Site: brandenburg
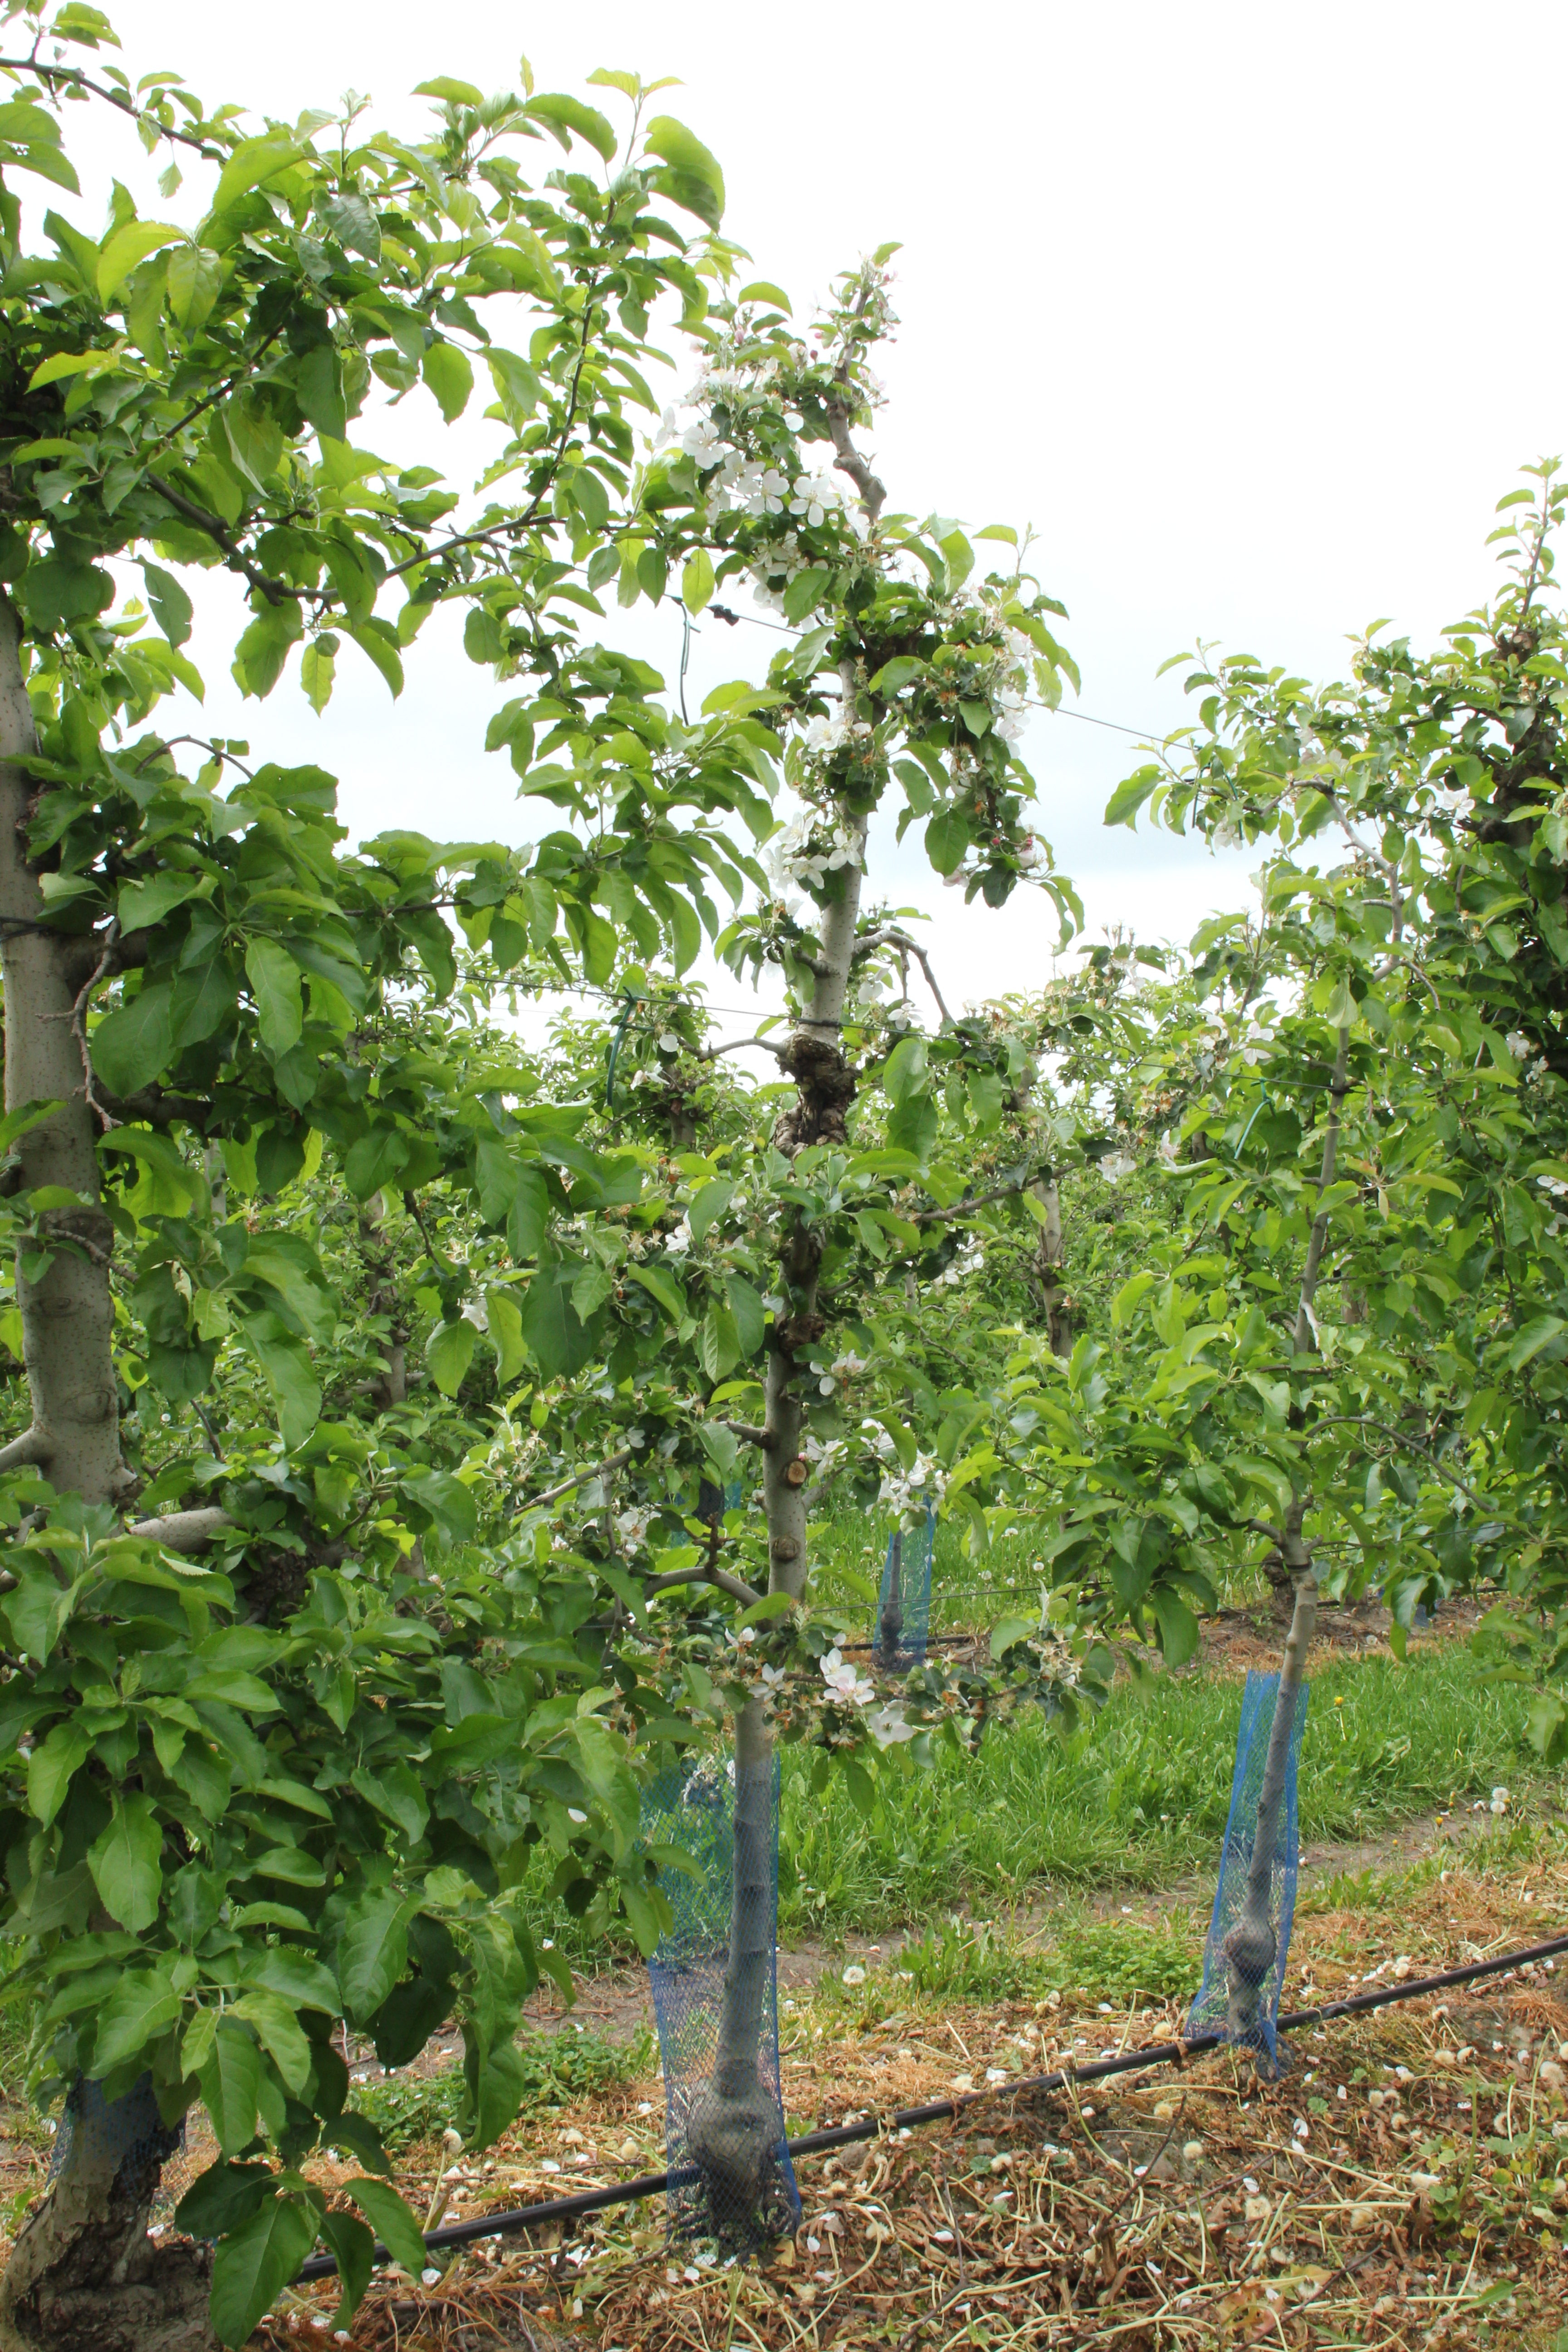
Growth stage (BBCH 67): Flowering